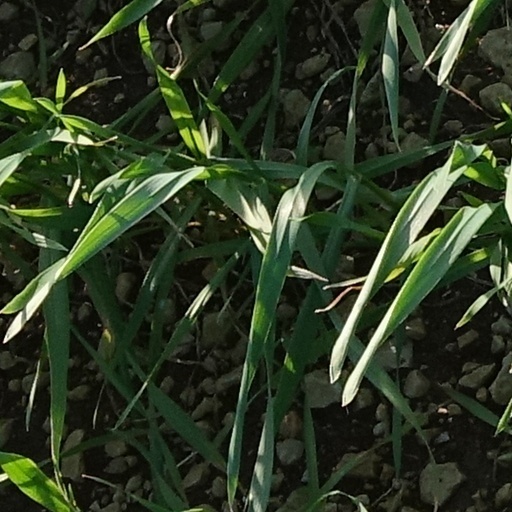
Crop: wheat